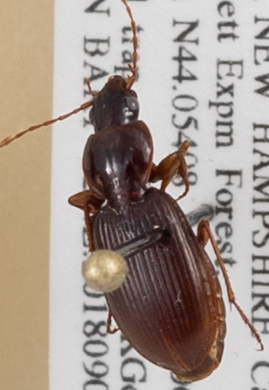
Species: Synuchus impunctatus
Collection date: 2018-09-05
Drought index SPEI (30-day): -0.674
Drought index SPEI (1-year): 0.216
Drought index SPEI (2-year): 0.47